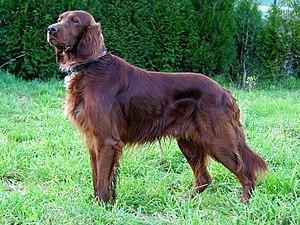
Le setter irlandais rouge, plus communément appelé simplement setter irlandais, est une race de chien originaire d'Irlande. C'est un chien d'arrêt de type setter facilement reconnaissable à sa robe uniformément rouge rappelant la châtaigne. Très répandue en Europe, cette race est réputée pour ses qualités de chasse, son tempérament agréable quoique très actif et nerveux et la beauté de sa robe.